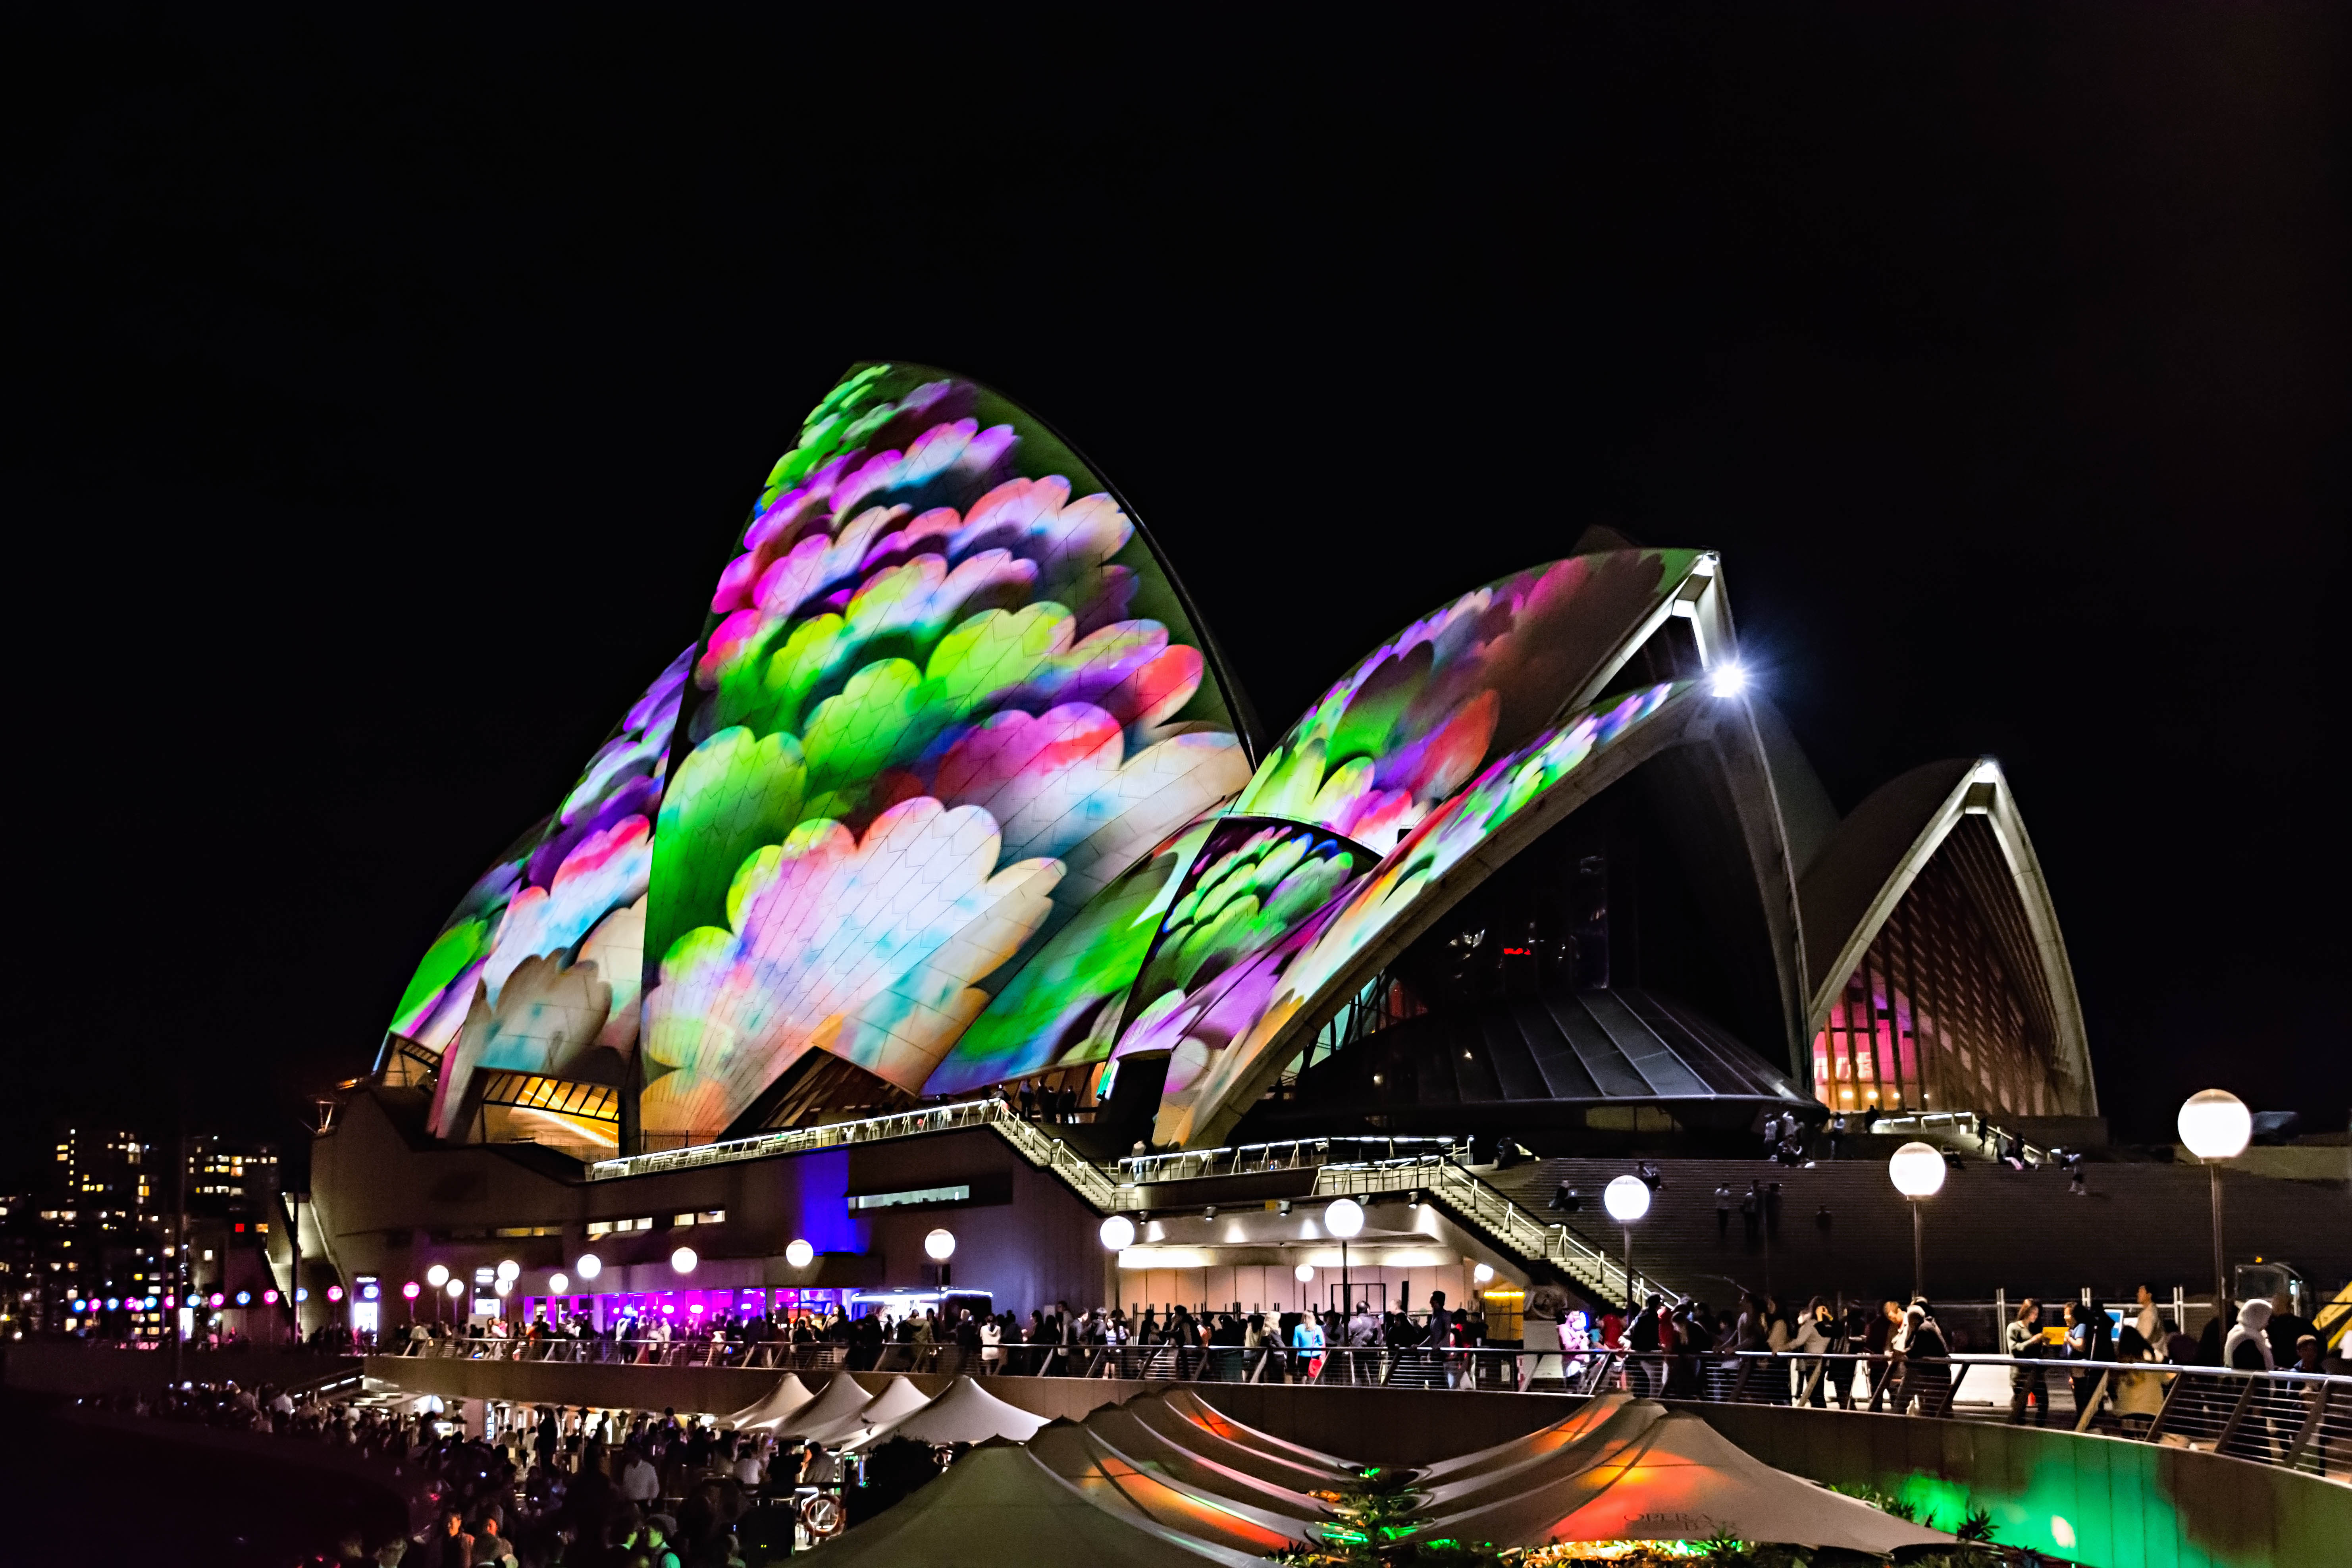
light, night, view, city, color, sydney, nikon, stadium, lightshow, australia, nightphotography, festival, lights, stage, vivid, d7100, operahouse, vividsydney, atmosphere of earth